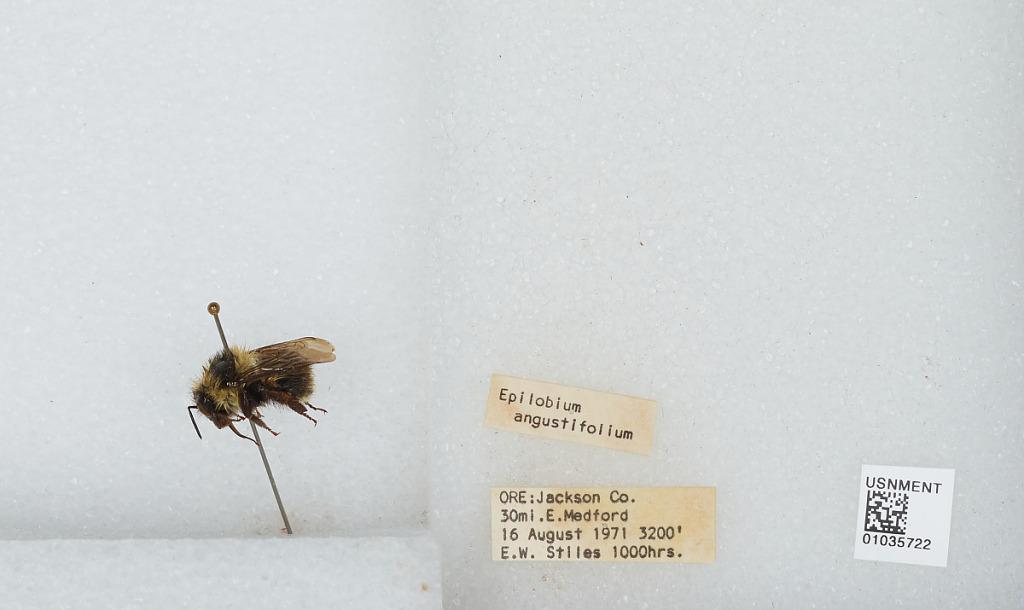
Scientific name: Bombus (Pyrobombus) mixtus Cresson
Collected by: E. Stiles
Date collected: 1971-8-16
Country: United States
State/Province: Oregon
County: Jackson
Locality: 30 miles East of Medford
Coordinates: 42.2569, -122.506